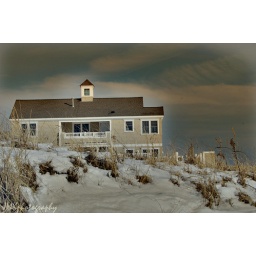
beach house in the winter